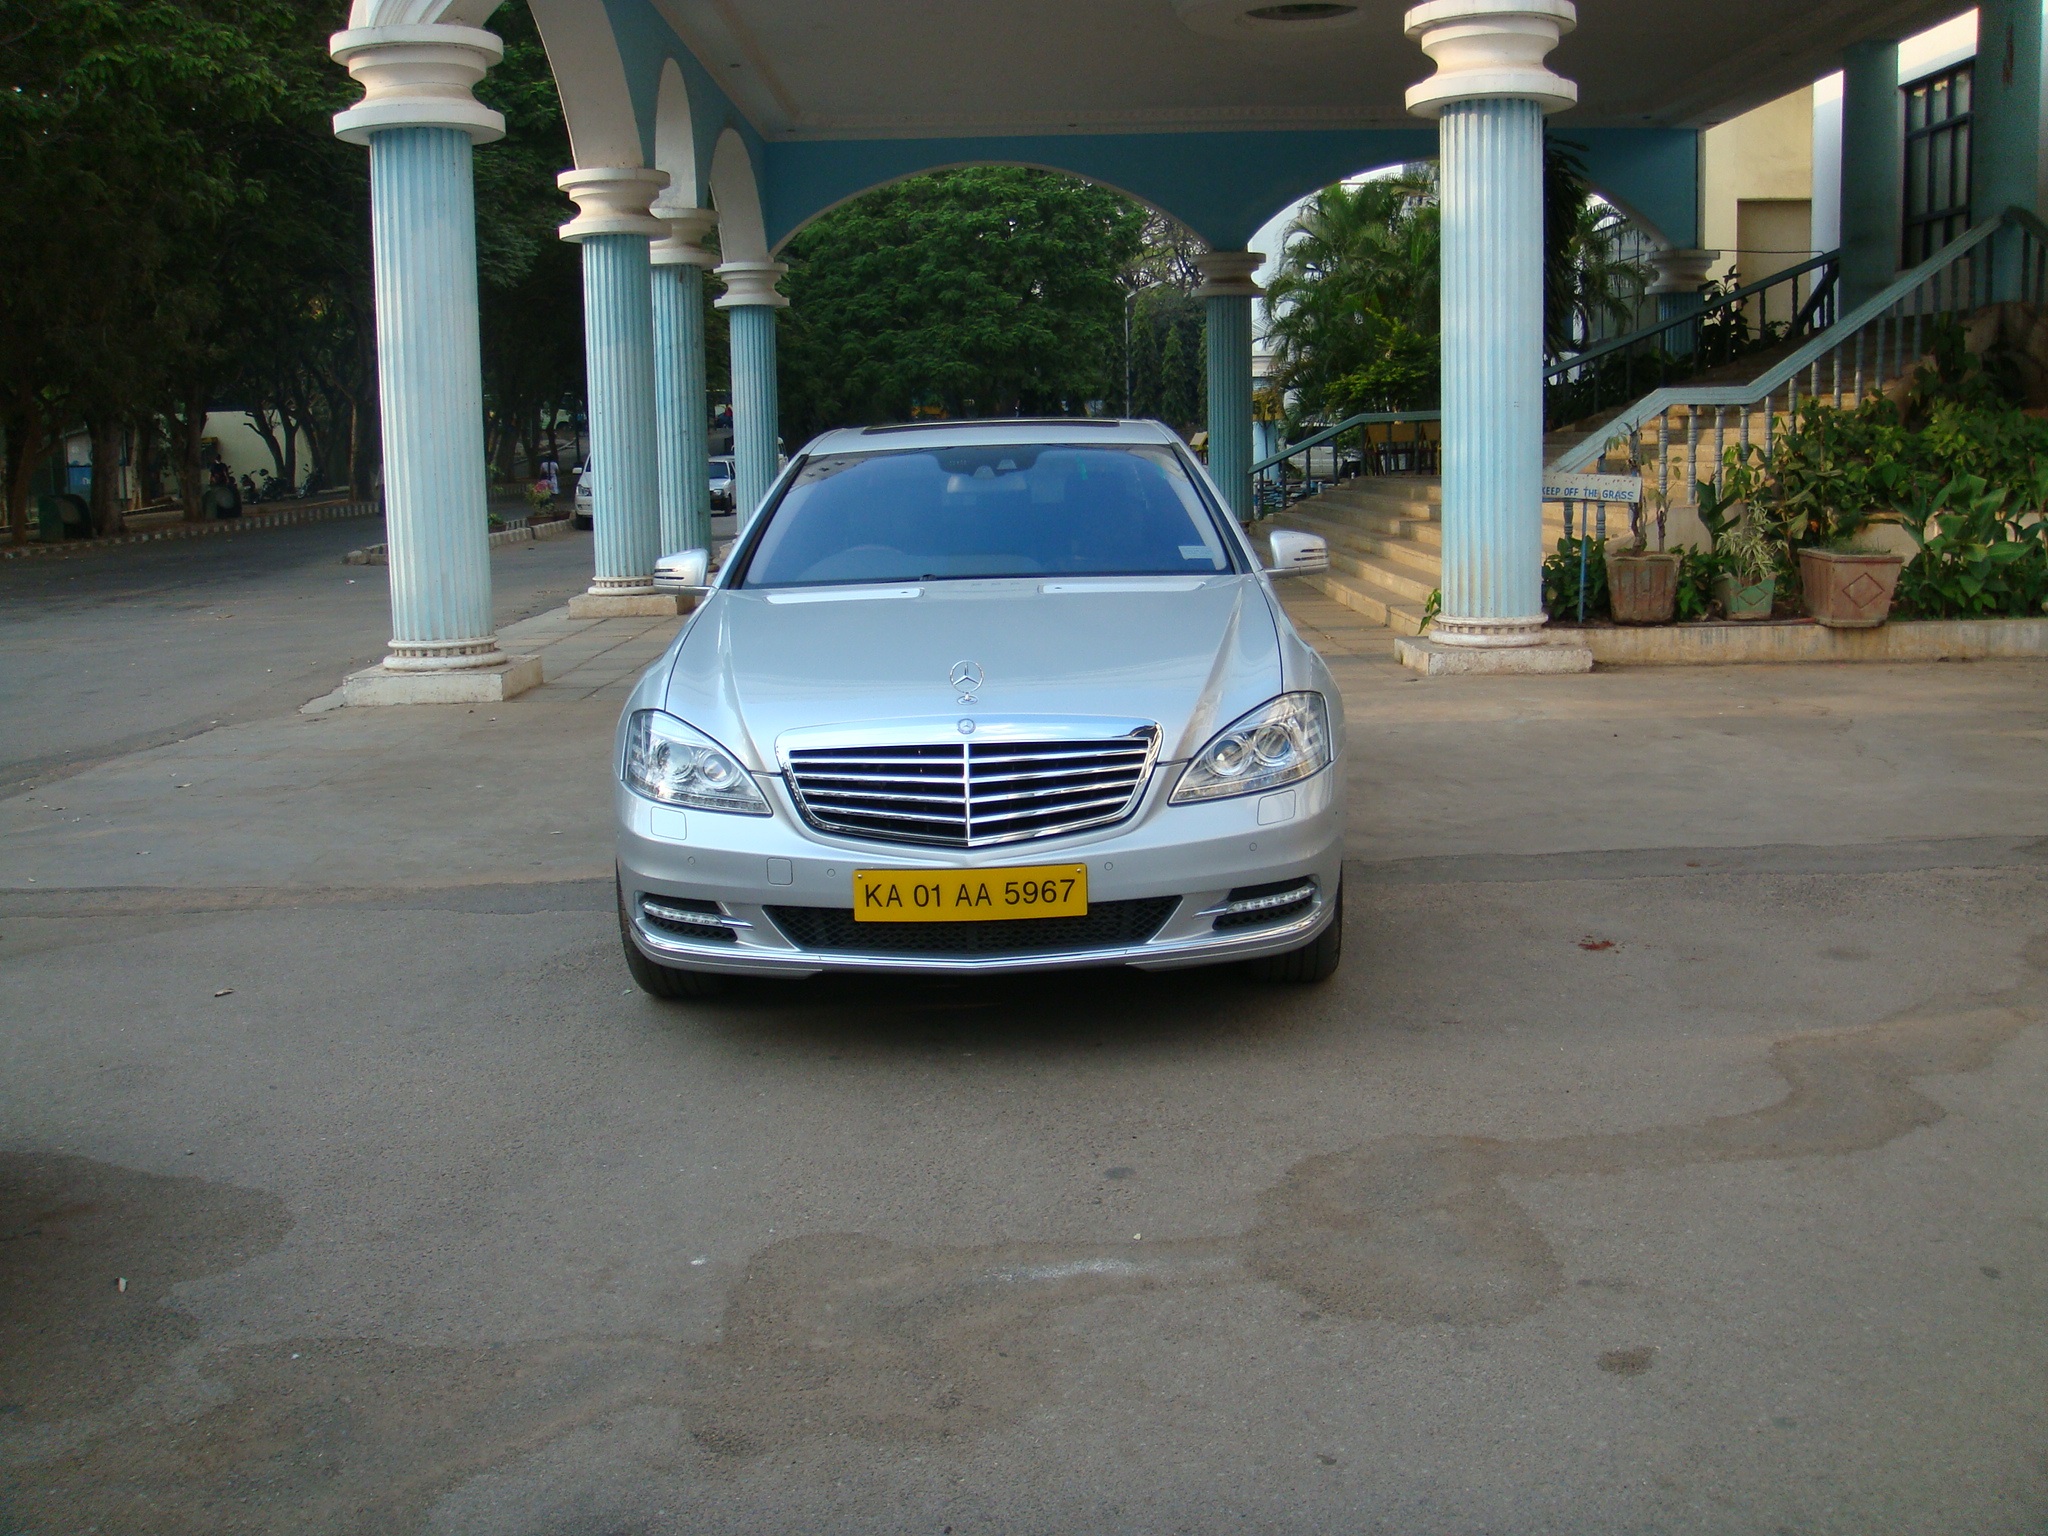
car, wheel, vehicle, bumper, sedan, mercedes benz, land vehicle, automobile make, automotive exterior, compact car, luxury vehicle, vehicle registration plate